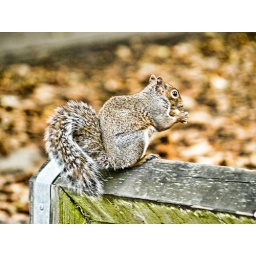
taken from car window in thornes park